List of works by Sharaku

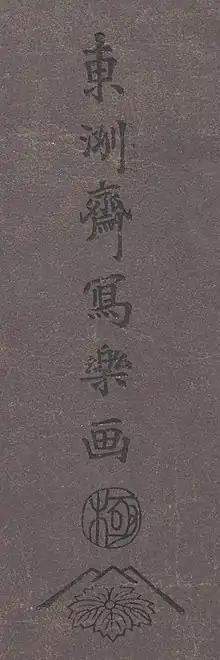
Sharaku's signature on his first-period work: "Tōshūsai Sharaku ga", followed with the censor's seal "kiwame" and the publisher's mark of Tsutaya Jūzaburō

158 works and sketches survive of the Japanese artist known only by the art name Tōshūsai Sharaku. Almost all were made over a ten-month period in 1794–1795, divided into four periods: